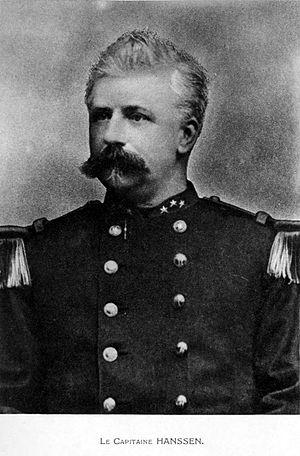
Edmond Hanssens est un explorateur et militaire belge. Agent de l’Association internationale africaine, il participe aux expéditions de Stanley au Congo de 1882 à 1884.